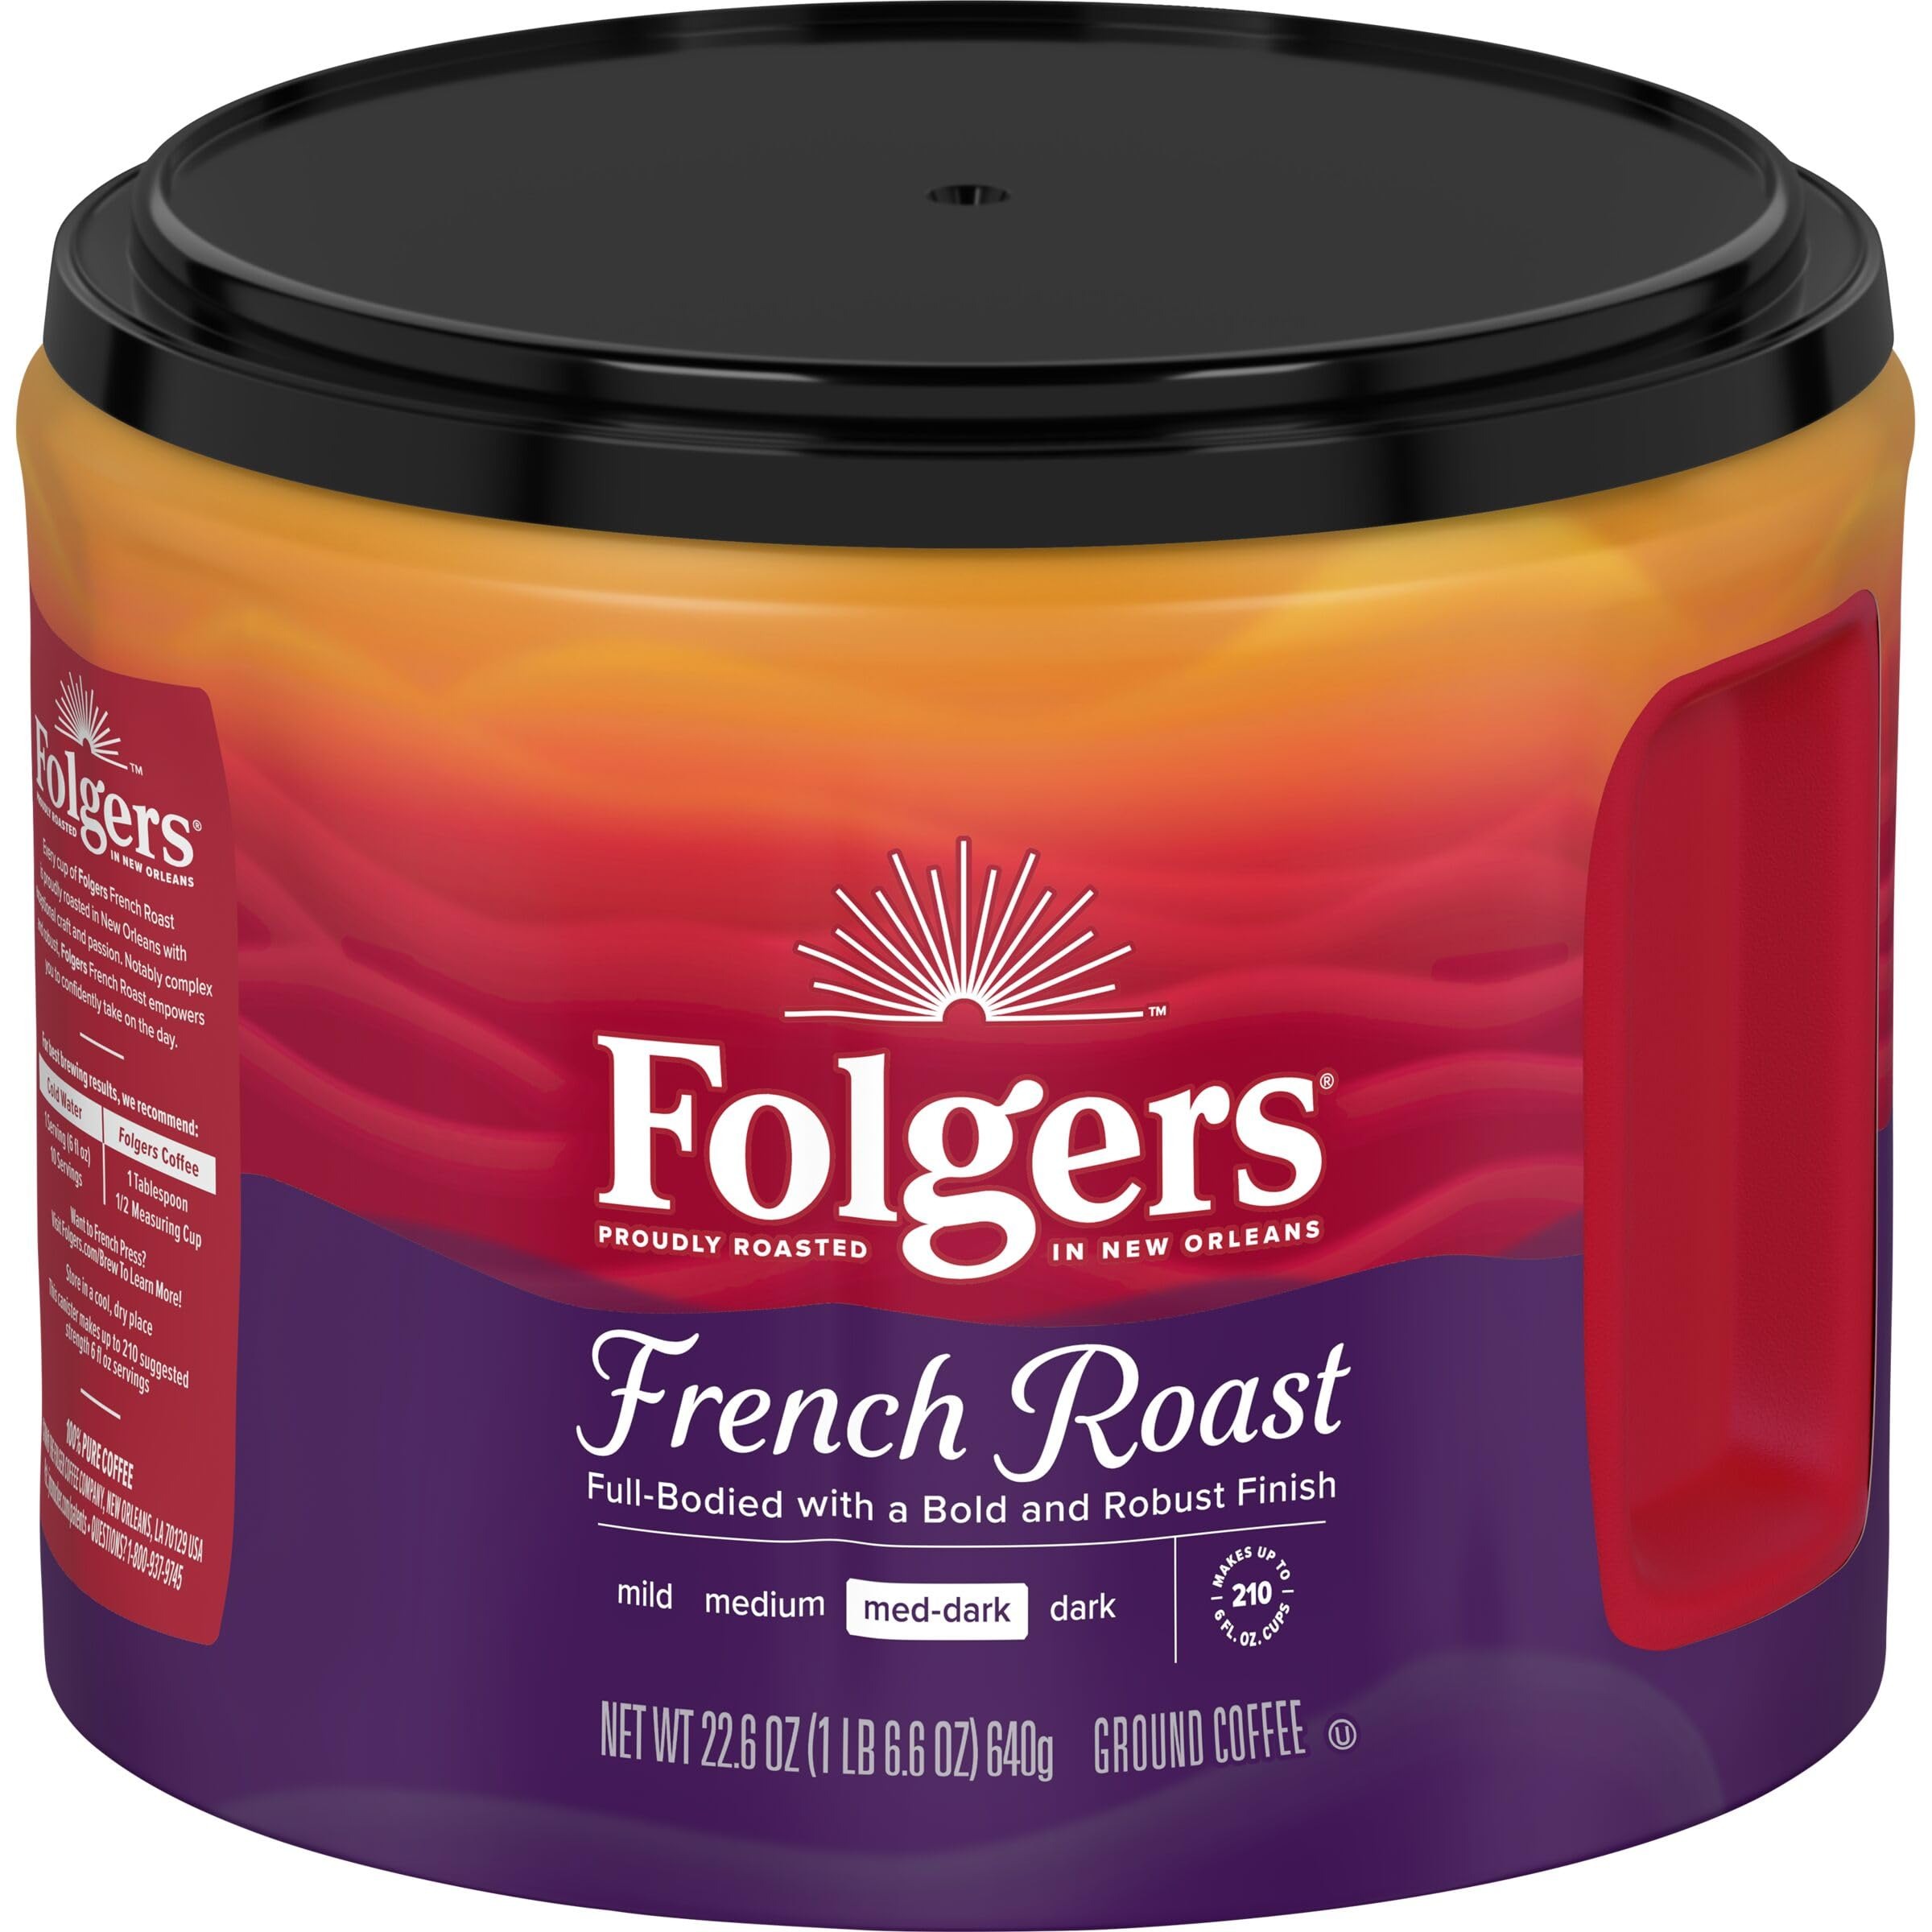
Item Name: Folgers French Roast Medium-Dark Roast Ground Coffee, 22.6 Ounce Canister
Bullet Point 1: Contains one (1) 22.6-ounce canister of Folgers French Roast ground coffee
Bullet Point 2: Ground coffee can be brewed with virtually any coffee maker
Bullet Point 3: Medium-dark roast coffee with bold and robust flavors
Bullet Point 4: Made with pure coffee
Bullet Point 5: Makes up to 210 suggested strength 6-fl oz servings
Bullet Point 6: Expertly roasted to make the most out of every bean — resulting in coffee grounds that weigh less by volume but deliver the same taste you love across the same number of brewed cups
Value: 22.6
Unit: Ounce

Price: 13.96